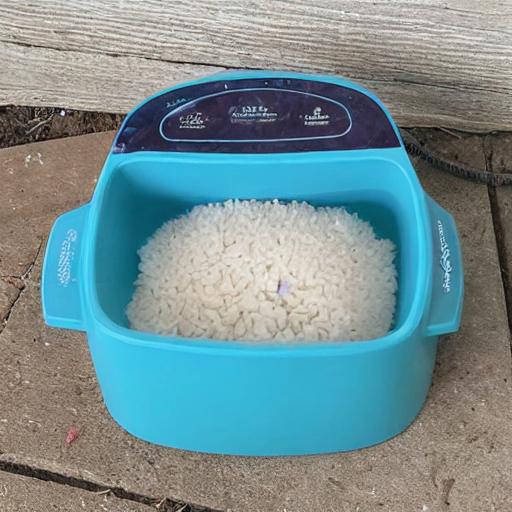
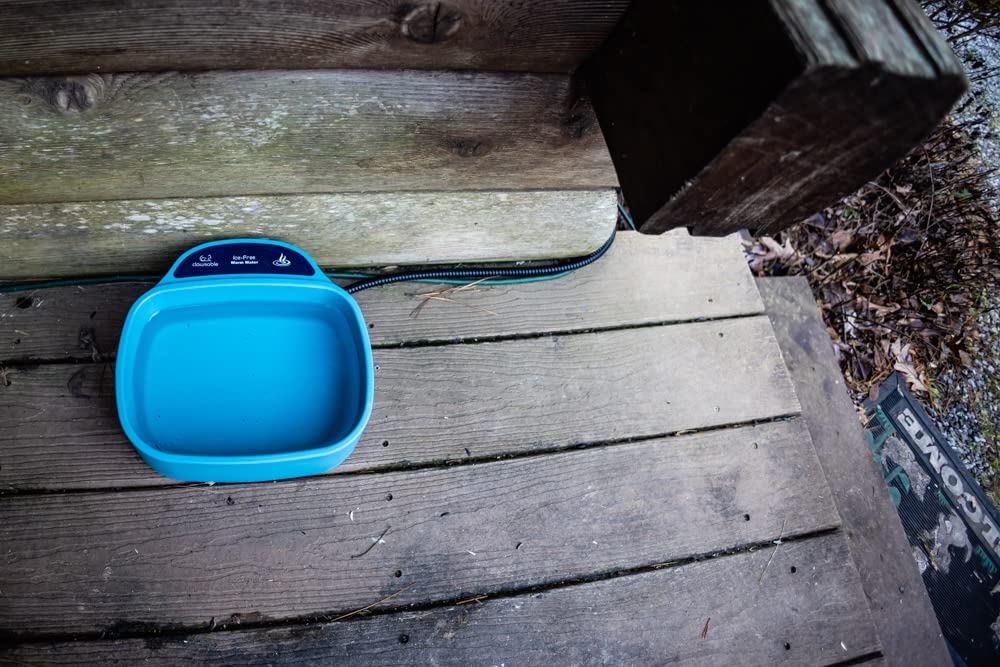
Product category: items_bowl
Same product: no